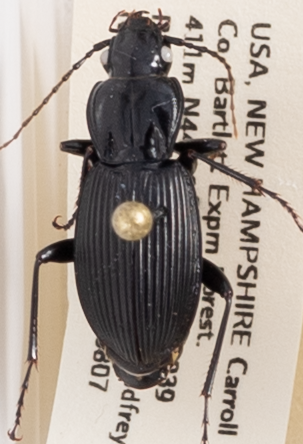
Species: Pterostichus lachrymosus
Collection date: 2019-08-07
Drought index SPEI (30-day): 0.264
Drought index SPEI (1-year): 1.13
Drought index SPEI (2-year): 0.88